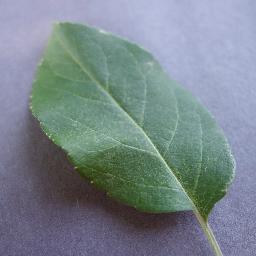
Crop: apple
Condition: healthy